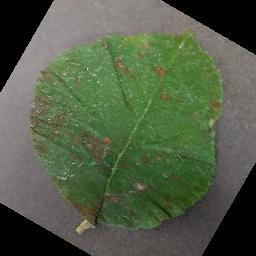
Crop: apple
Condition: cedar_rust